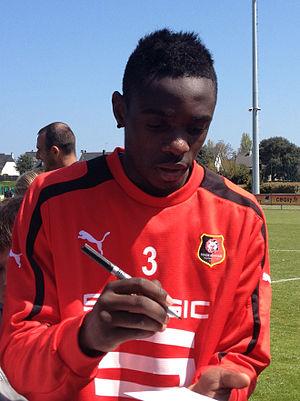
Photo prise lors d'un entraînement du Stade rennais au stade de Marville de Saint-Malo le 3 mai 2013. Chris Mavinga répond aux sollicitations des supporters.
Chris Mavinga est un footballeur international congolais né le 26 mai 1991 à Meaux. Évoluant au poste de défenseur, il joue actuellement au Toronto FC en Major League Soccer.